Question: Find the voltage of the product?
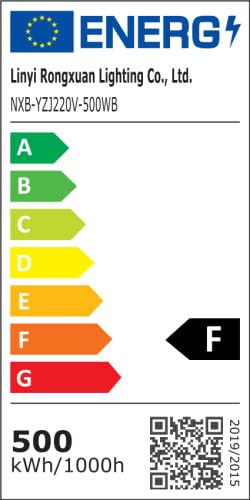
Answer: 220.0 volt